Odell Glacier

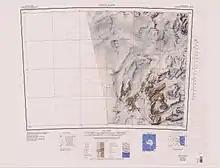
Glacier is to southwest of map

An area of broken and largely snow-free hills and valleys between the Odell Glacier and Cambridge Glacier.